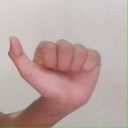
अक्षर: त